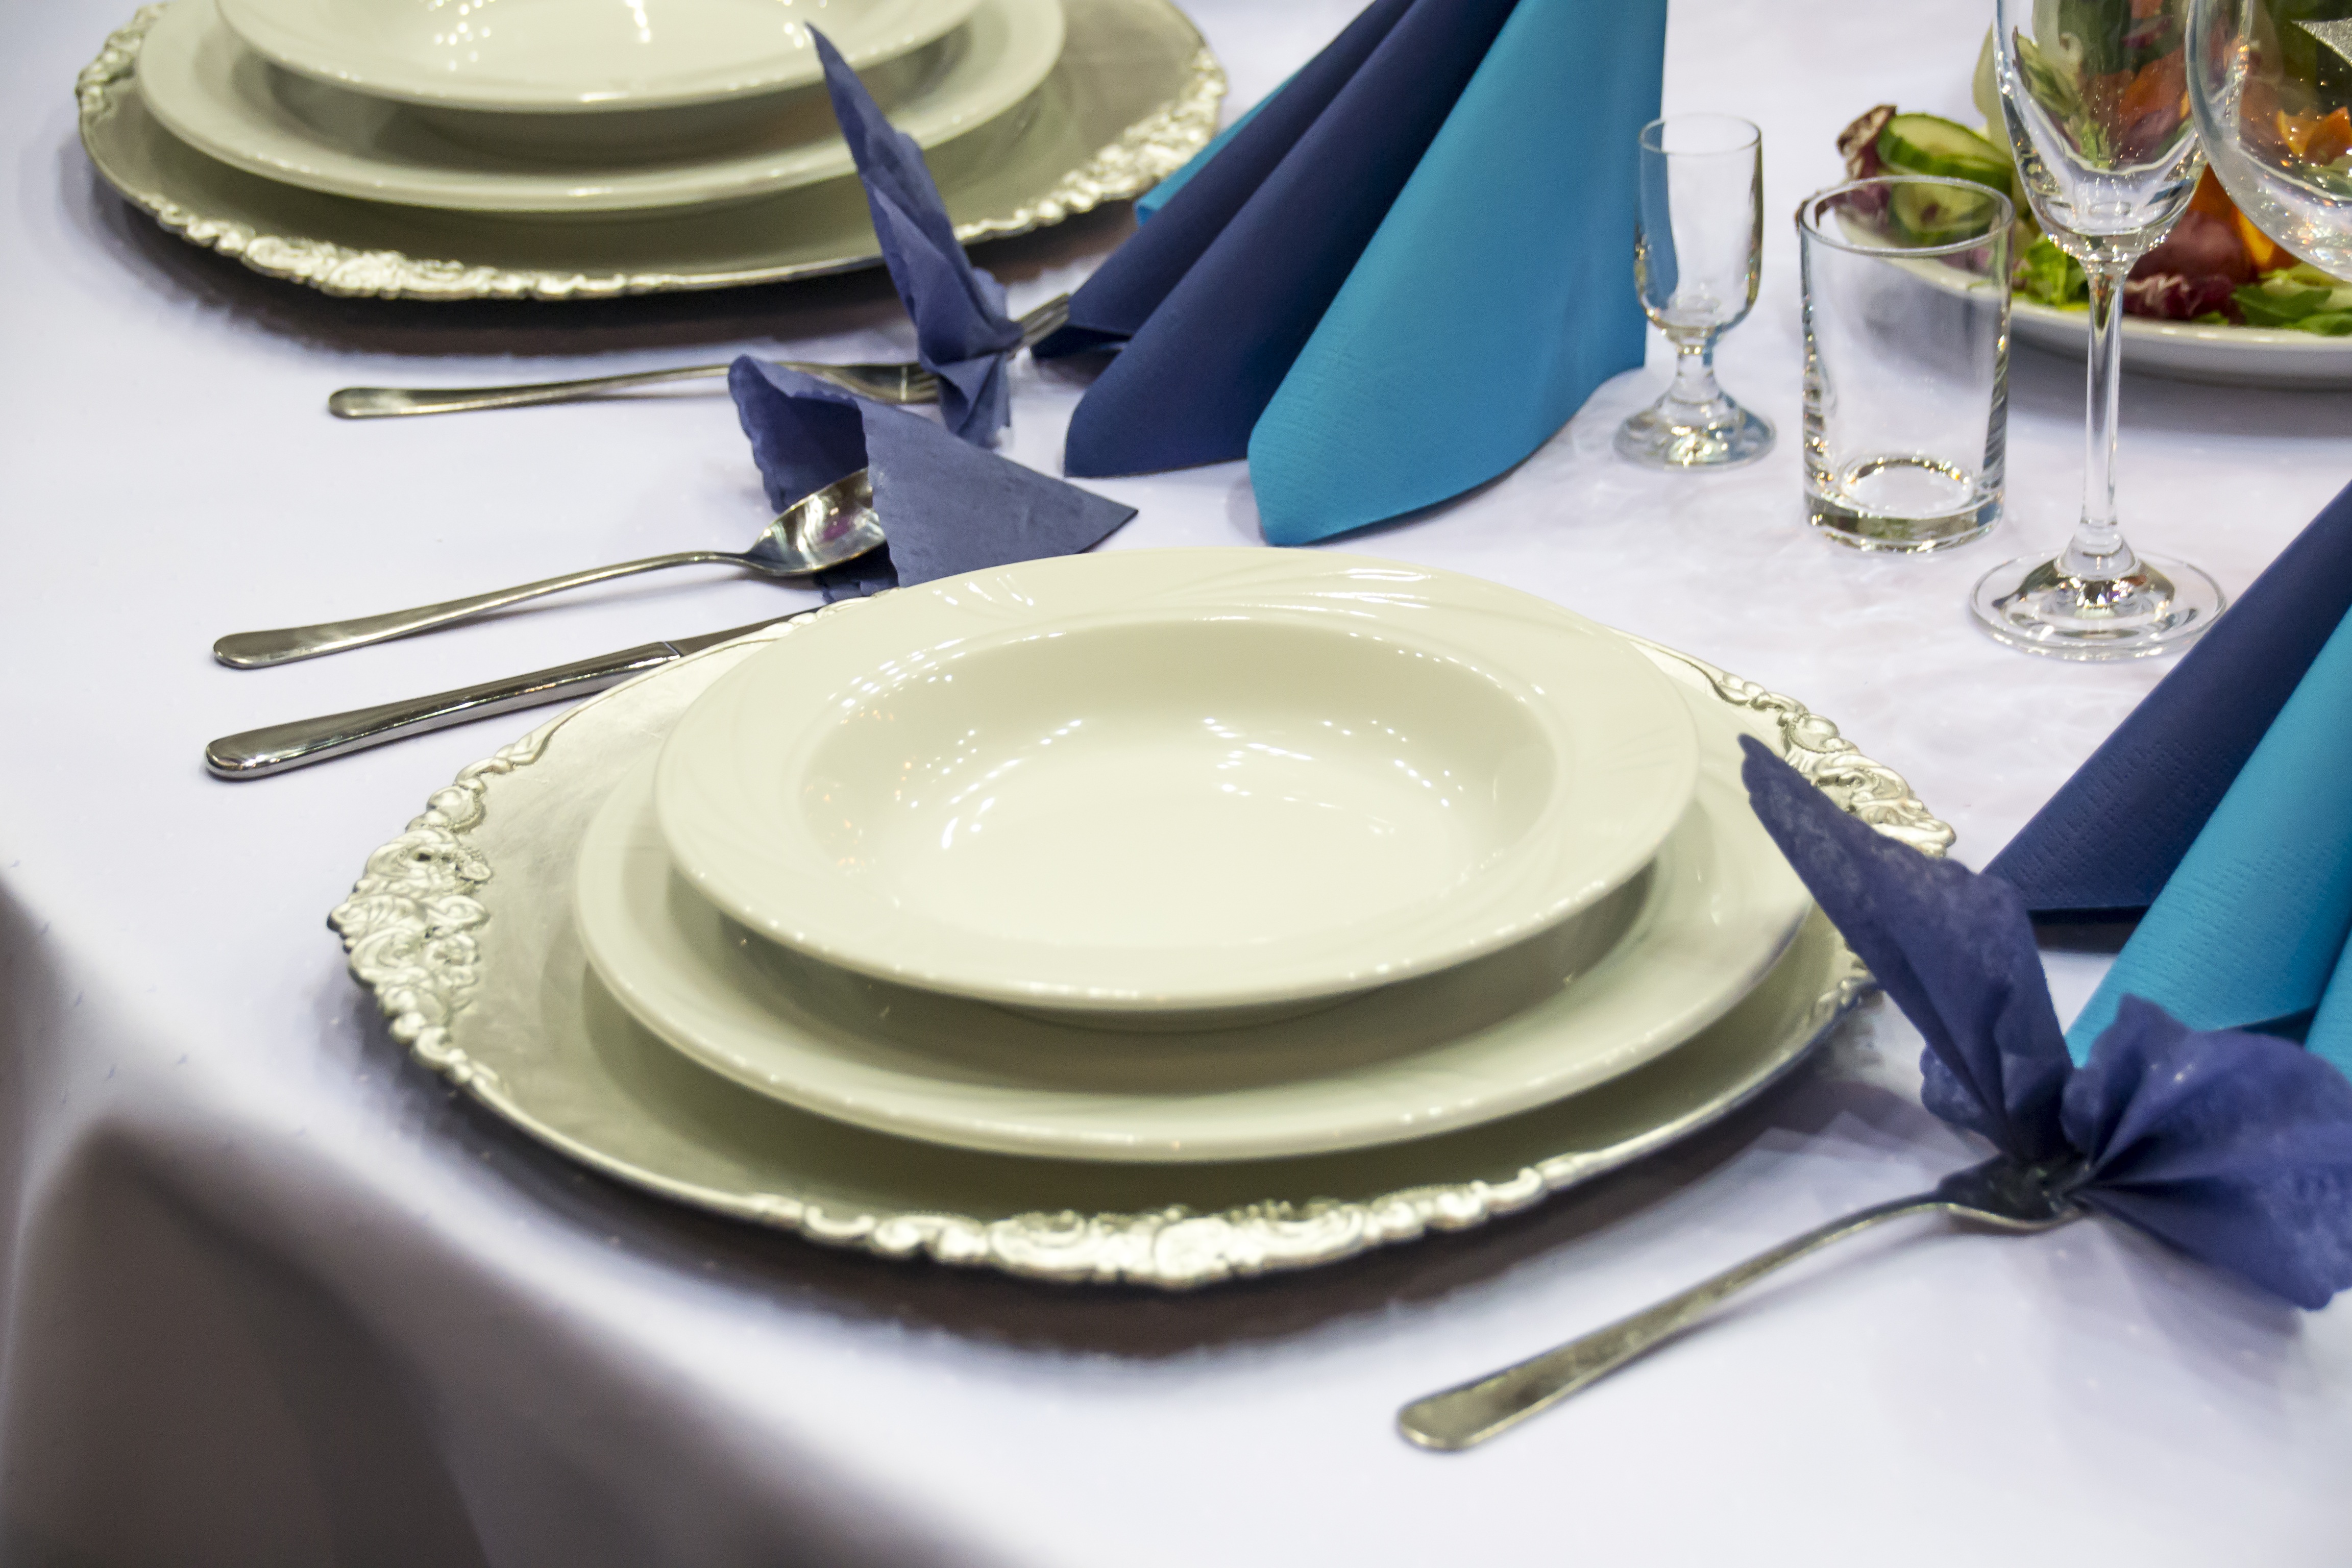
table, fork, cutlery, glass, cup, meal, ceramic, plate, blue, wedding, eat, tableware, spoon, material, knife, tablecloth, christmas decoration, composition, table setting, event, shape, catering, covering, dining table, the ceremony, dishware, doily